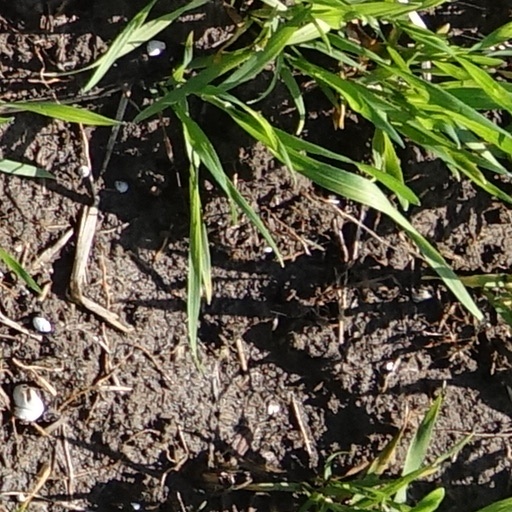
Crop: wheat